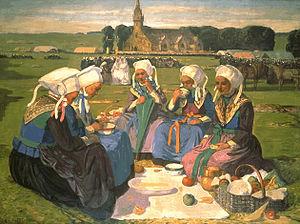
Femmes de Plougastel au Pardon de Sainte-Anne-La-Palud.
Le panier-repas, appelé packed lunch dans les pays anglophones, constitue le repas généralement préparé chez soi pour être mangé ailleurs. Il peut parfois être acheté en magasin ou être fourni à l’hôtel pour les touristes, voire au restaurant.
Un pardon est une forme de pèlerinage principalement rencontrée en Bretagne. Un pardon est organisé à une date fixe récurrente, dans un lieu déterminé et est dédié à un saint précis.
La chapelle Sainte-Anne-la-Palud est un édifice religieux située sur la commune de Plonévez-Porzay, dans le département du Finistère, dans la région Bretagne, en France.
Plougastel-Daoulas est une ville du département du Finistère, dans la région Bretagne, en France. Ses habitants sont appelés les Plougastels et pour les femmes, on utilise le mot breton Plougastellenn.